Carl Wilhelm Kolbe the Younger

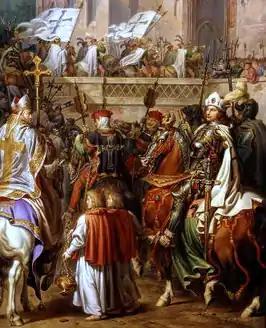
The Entrance of Grand Master Siegfried von Feuchtwangen and his Knights

Carl Wilhelm Kolbe (7 March 1781, Berlin - 8 April 1853, Berlin) was a German painter. He was generally referred to as The Younger to distinguish him from his uncle, the etcher and art teacher, Carl Wilhelm Kolbe.